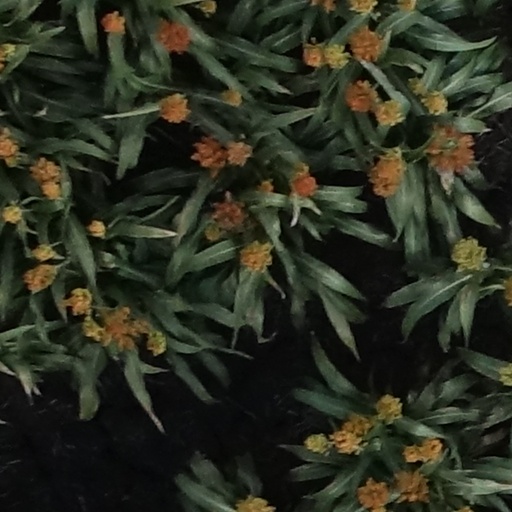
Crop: sorghum